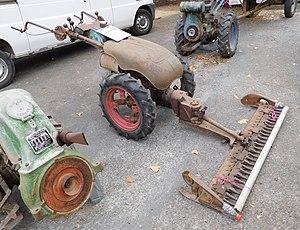
Motofaucheuse Motostandard (au centre).